John Harold Mostyn

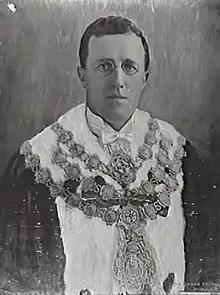

John Harold Mostyn (1887 – 9 July 1956) was the 55th Lord Mayor of Sydney and a rugby league administrator.